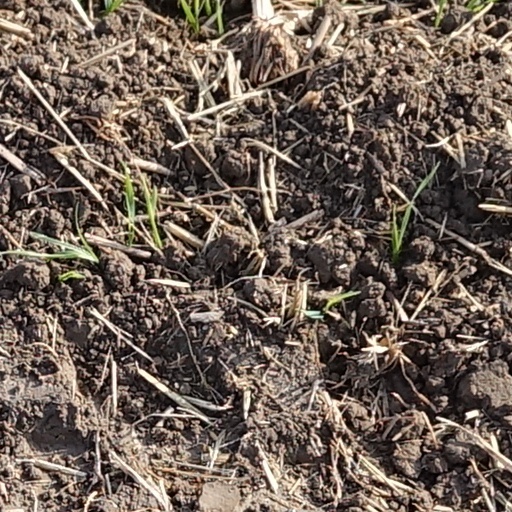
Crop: wheat